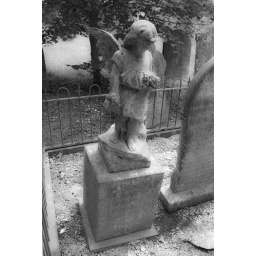
Angel statue in black and white and a little blur